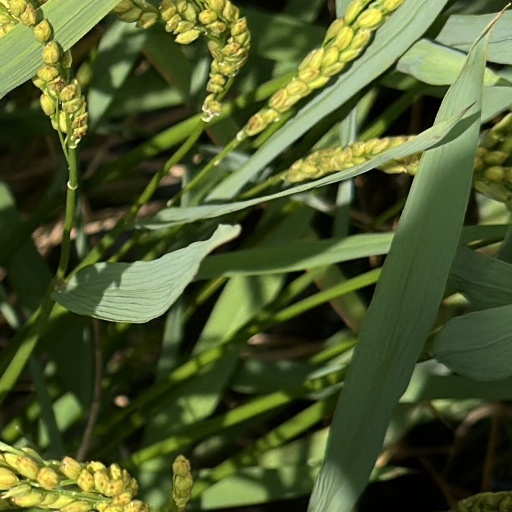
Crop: rice